Mita Rakić

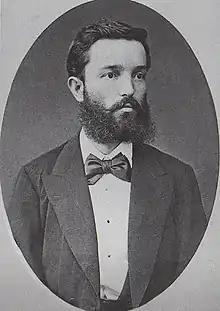
Portrait of Mita Rakić

Dimitrije "Mita" Rakić (15/27 October 1846 – 17 March 1890) was a Serbian writer, historian, politician, translator, philosopher, diplomat and economist. He pursued a philosophy of social mechanism as an administrator for the Ministry of Finance. He is the father of poet Milan Rakić.